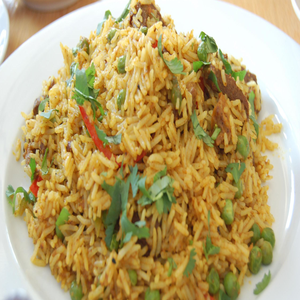
Dish: biryani